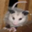
Label: possum